Salome (opera)

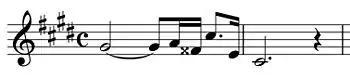
Leitmotif associated with Salome herself

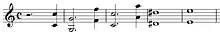
Leitmotif associated with Jochanaan or prophecy

The music of "Salome" includes a system of leitmotifs, or short melodies with rich and symbolic meanings. Some are clearly associated with people such as Salome and Jochanaan (John the Baptist). Others are more abstract in meaning. Strauss's use of leitmotifs is complex, with both symbolism and musical form subject to ambiguity and transformation. Some leitmotifs, especially those associated with Herod, change frequently in form and symbolic meaning, making it futile to pin them down to a specific meaning. Strauss provided names for some of the leitmotifs, but not consistently, and other people have assigned a variety of names. These names often illustrate the ambiguity of certain leitmotifs. For example, Gilman's labels tend to be abstract (such as "Yearning", "Anger", and "Fear"), while Otto Roese's are more concrete (he called Gilman's "Fear" leitmotif "Herod's Scale"). Regarding the important leitmotif associated with Jochanaan, which has two parts, Gilman called the first part "Jochanaan" and the second part "Prophecy", while Roese labels them the other way around. Labels for the leitmotifs are common, but there is no final authority. Derrick Puffett cautions against reading too much into any such labels. In addition to the leitmotifs, there are many symbolic uses of musical color in the opera's music. For example, a tambourine sounds every time a reference to Salome's dance is made.